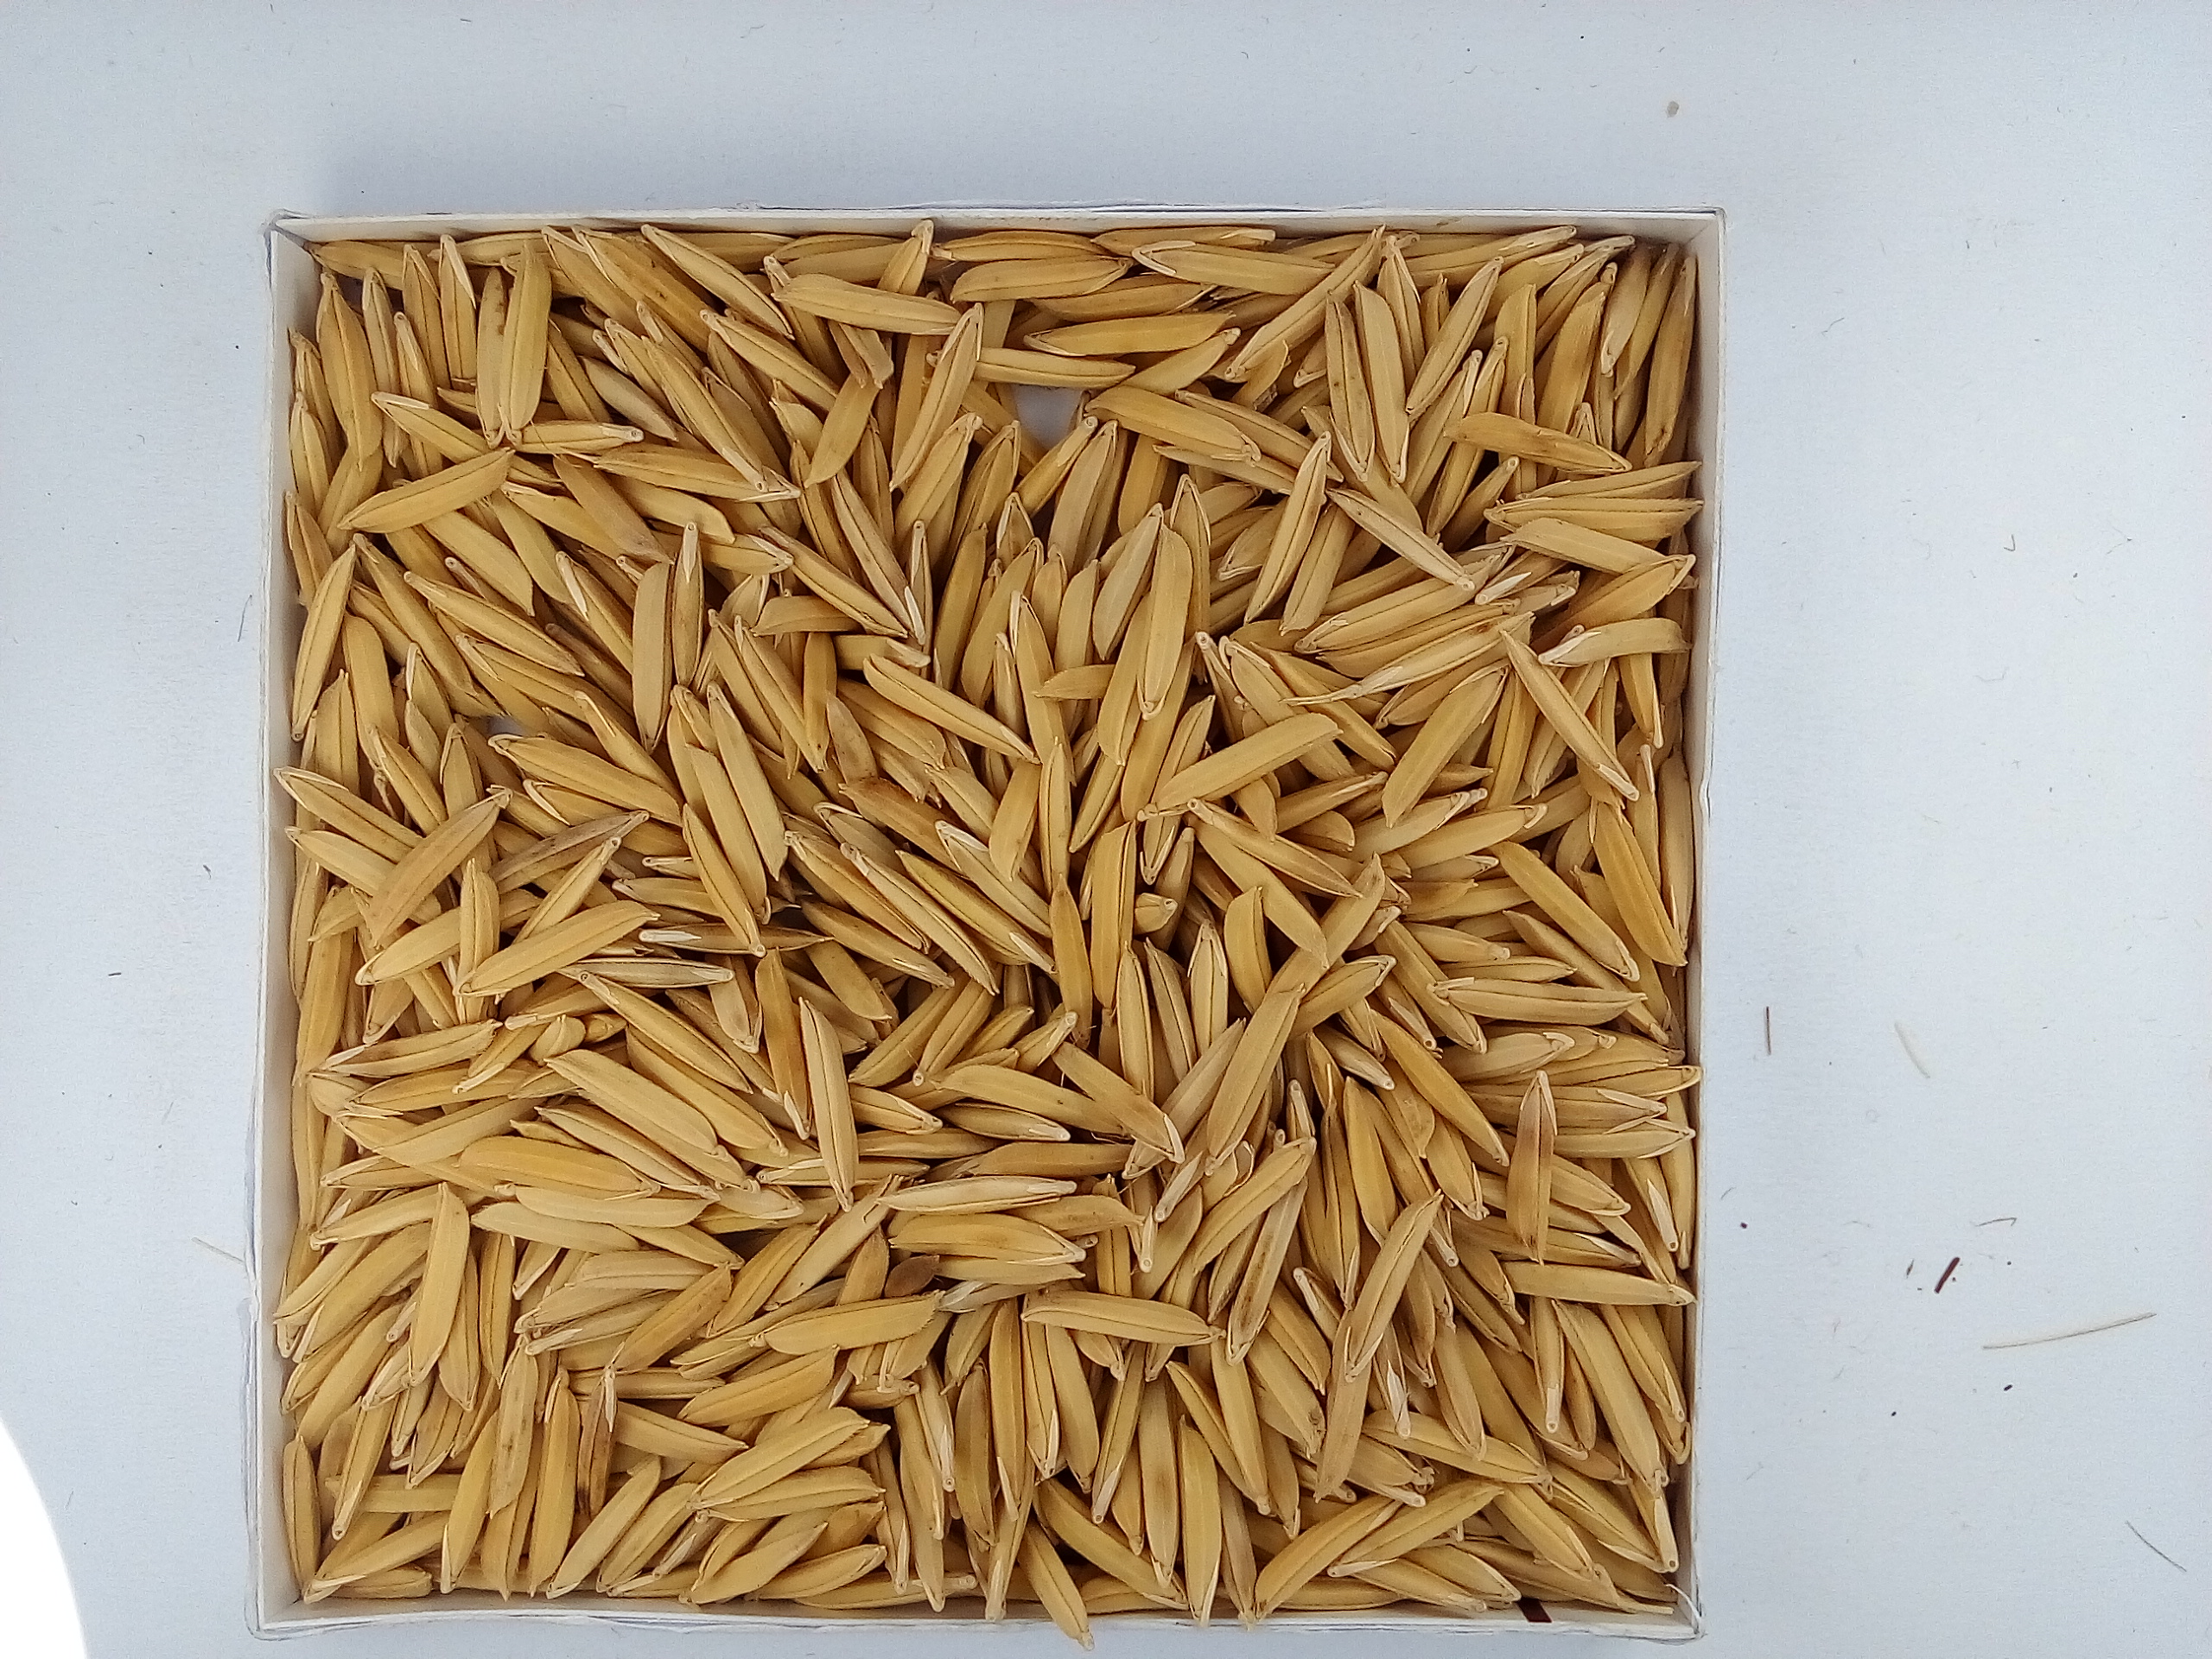
Rice seed variety: Unknown